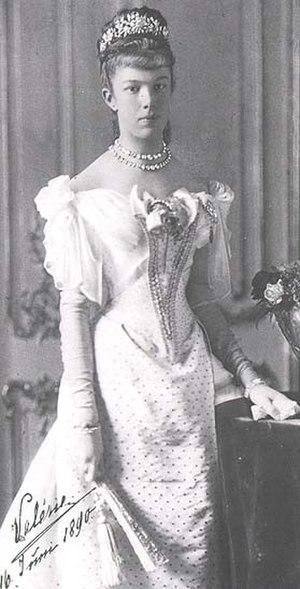
Marie Valérie Mathilde Amélie de Habsbourg-Lorraine, archiduchesse d'Autriche, princesse de Hongrie et de Bohême et par mariage princesse de Toscane était la plus jeune fille de François-Joseph Iᵉʳ, empereur d'Autriche et roi de Hongrie et de son épouse, Élisabeth de Wittelsbach, la célèbre Sissi.